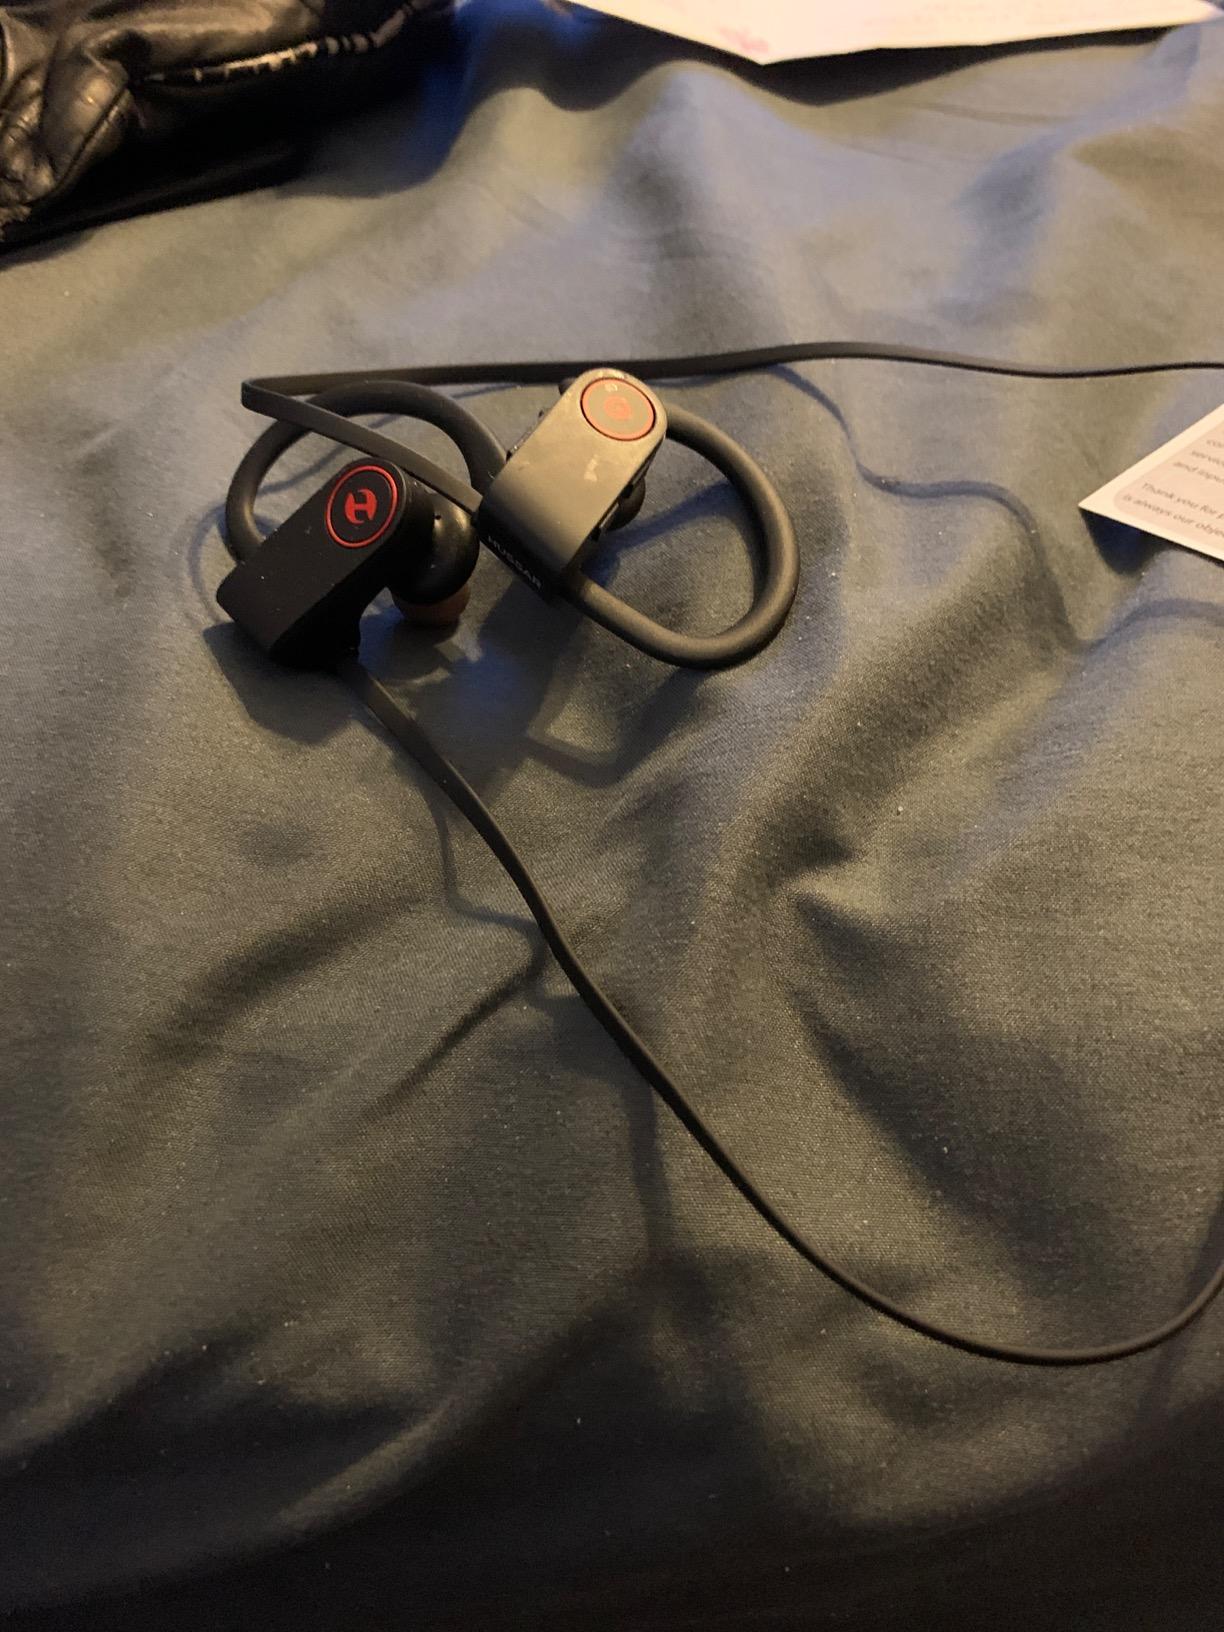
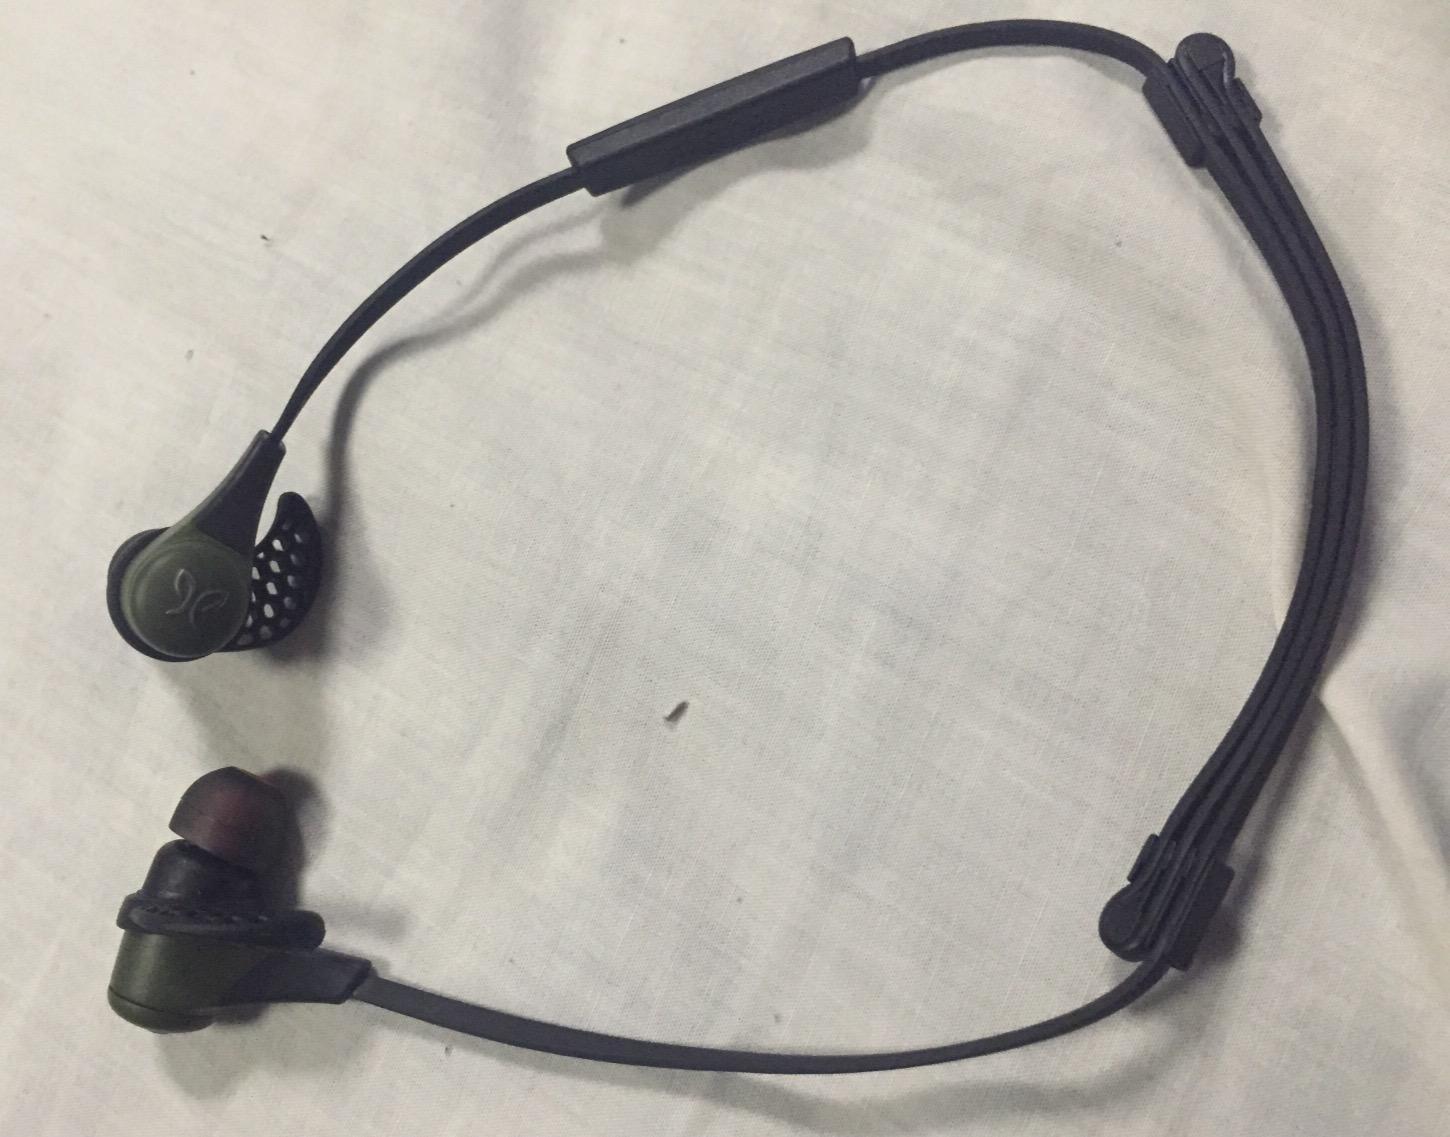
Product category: headphones
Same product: no